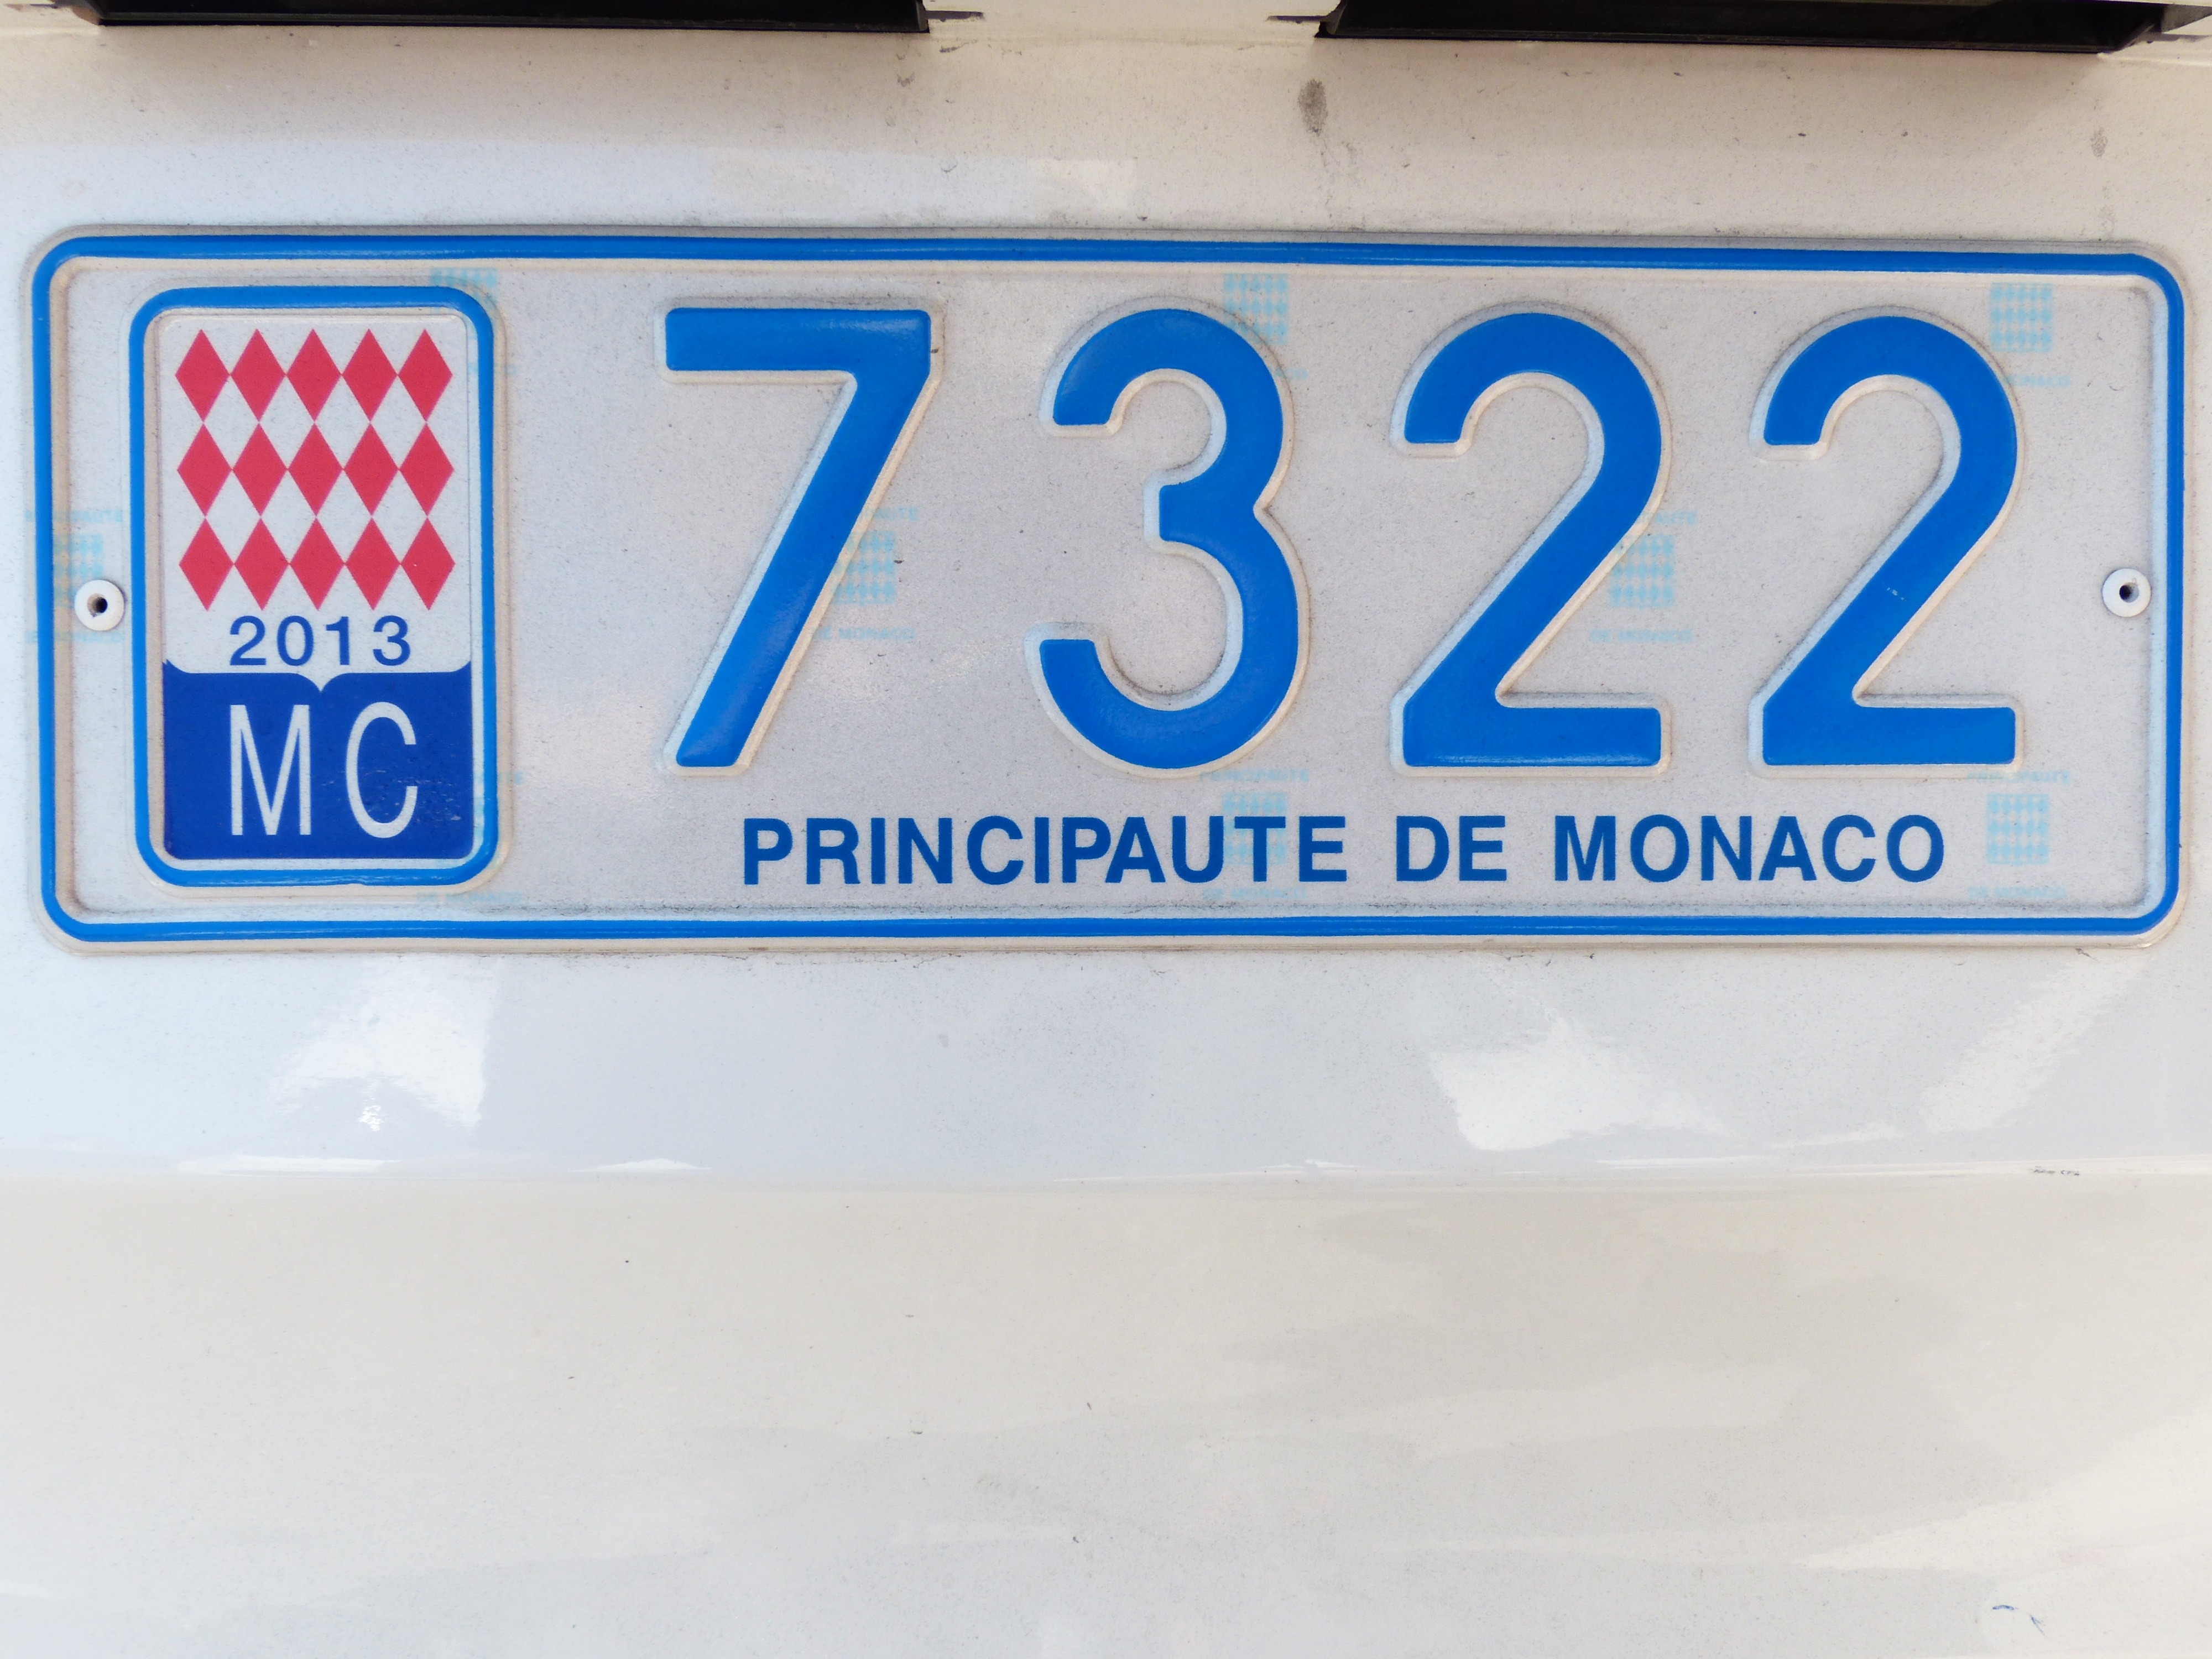
number, sign, auto, signage, motor vehicle, license plate, bumper, font, indicator, shield, monaco, registration, principality of monaco, approval, auto part, identification, automotive exterior, vehicle registration plate, car license plates, license plate number, monegasque license plates, monegasque, kraftfahrzeugkennzeichen